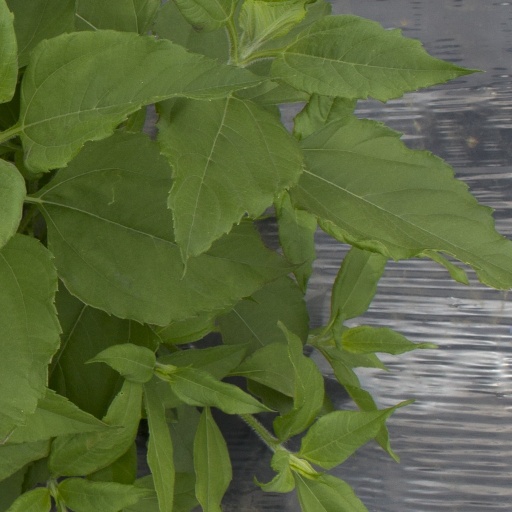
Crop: Jerusalem artichoke